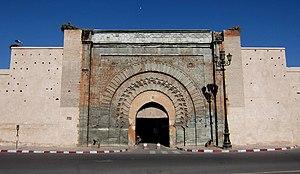
Les portes de la médina de Marrakech ont été établies pour la plupart dès la construction des remparts de la ville à l'époque almoravide, mais la plupart ont été remaniées par la suite. D'autres portes ont également été ajoutées lorsque les Almohades ont créé la Kasbah, qui a elle-même été agrandie et reaménagée à plusieurs reprises depuis.